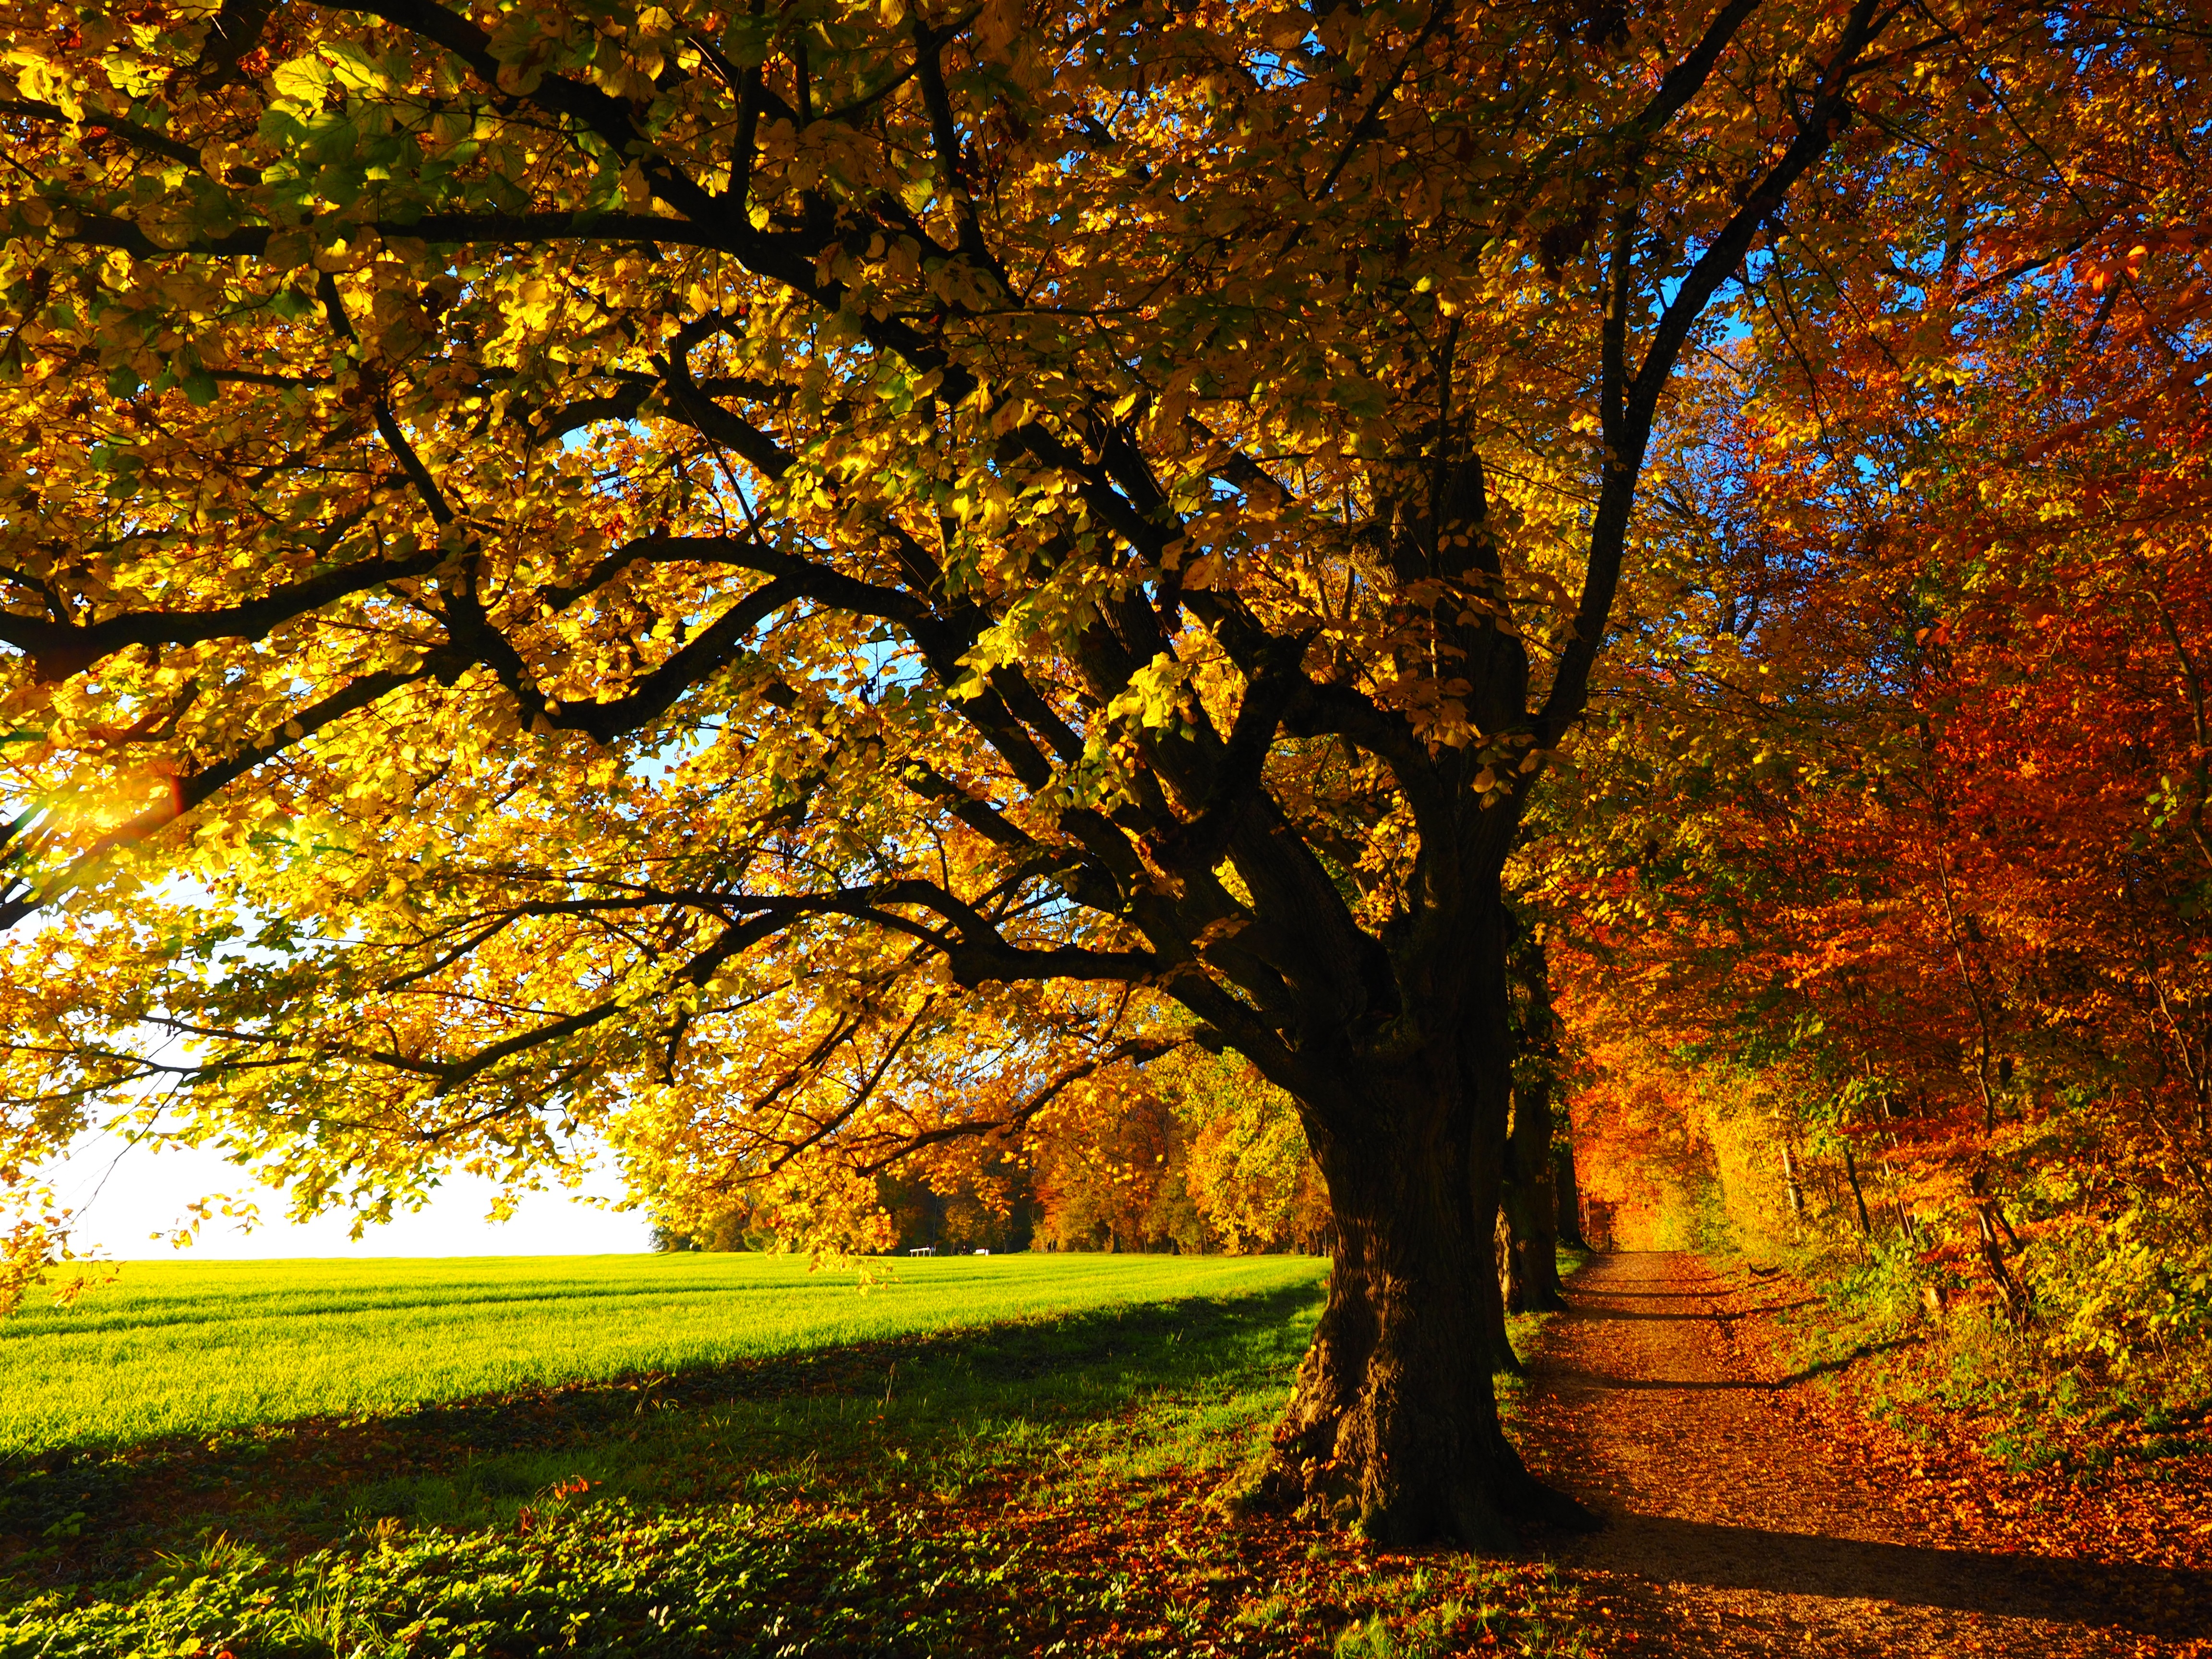
tree, nature, forest, branch, plant, sky, sun, sunset, hiking, trail, field, meadow, sunlight, leaf, flower, idyllic, green, autumn, colorful, season, lime tree, autumn mood, tribe, leaves, sunny, avenue, deciduous, grove, promenade, woodland, linde, malvaceae, away, fall color, fall foliage, ulm, back light, forest path, edge of the woods, mallow, eselsberg, trail of edge of the woods, tilia, tilioideae, lime plant, forest trail, tilia cordata, woody plant, stone lime tree, winter linde, stone linde, panorama trail, h henweg, ulmer h henweg, randweg, way of edge of the forest, edge trail